George O. Smith

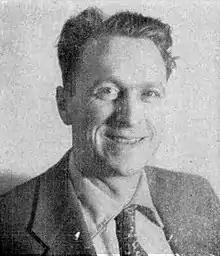
George O Smith c.1955

George Oliver Smith (April 9, 1911 – May 27, 1981) (known also by the pseudonym Wesley Long) was an American science fiction author. He is not to be confused with George H. Smith, another American science fiction author.